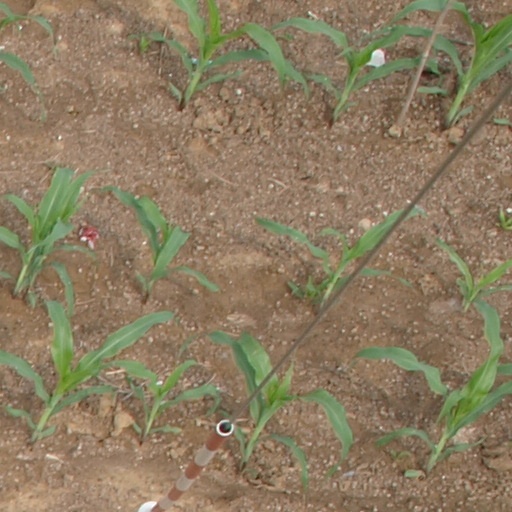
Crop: maize; corn